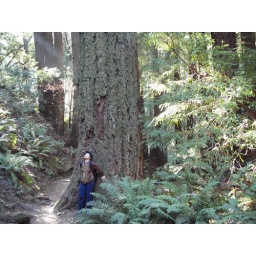
Angie leans against the base of a medium sized redwood tree on Ocean View trail in Muir Woods